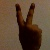
The image shows a hand gesture representing the number 2 in Indian Sign Language.